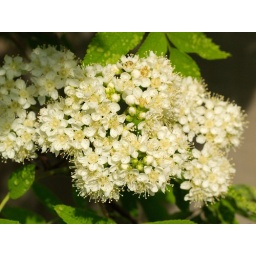
The fruit of this tree provides a feast for the Bohemian Waxwings in the winter. Rose Family, Rosaceae